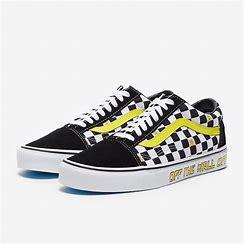
Brand: Vans
Model: UA Old Skool